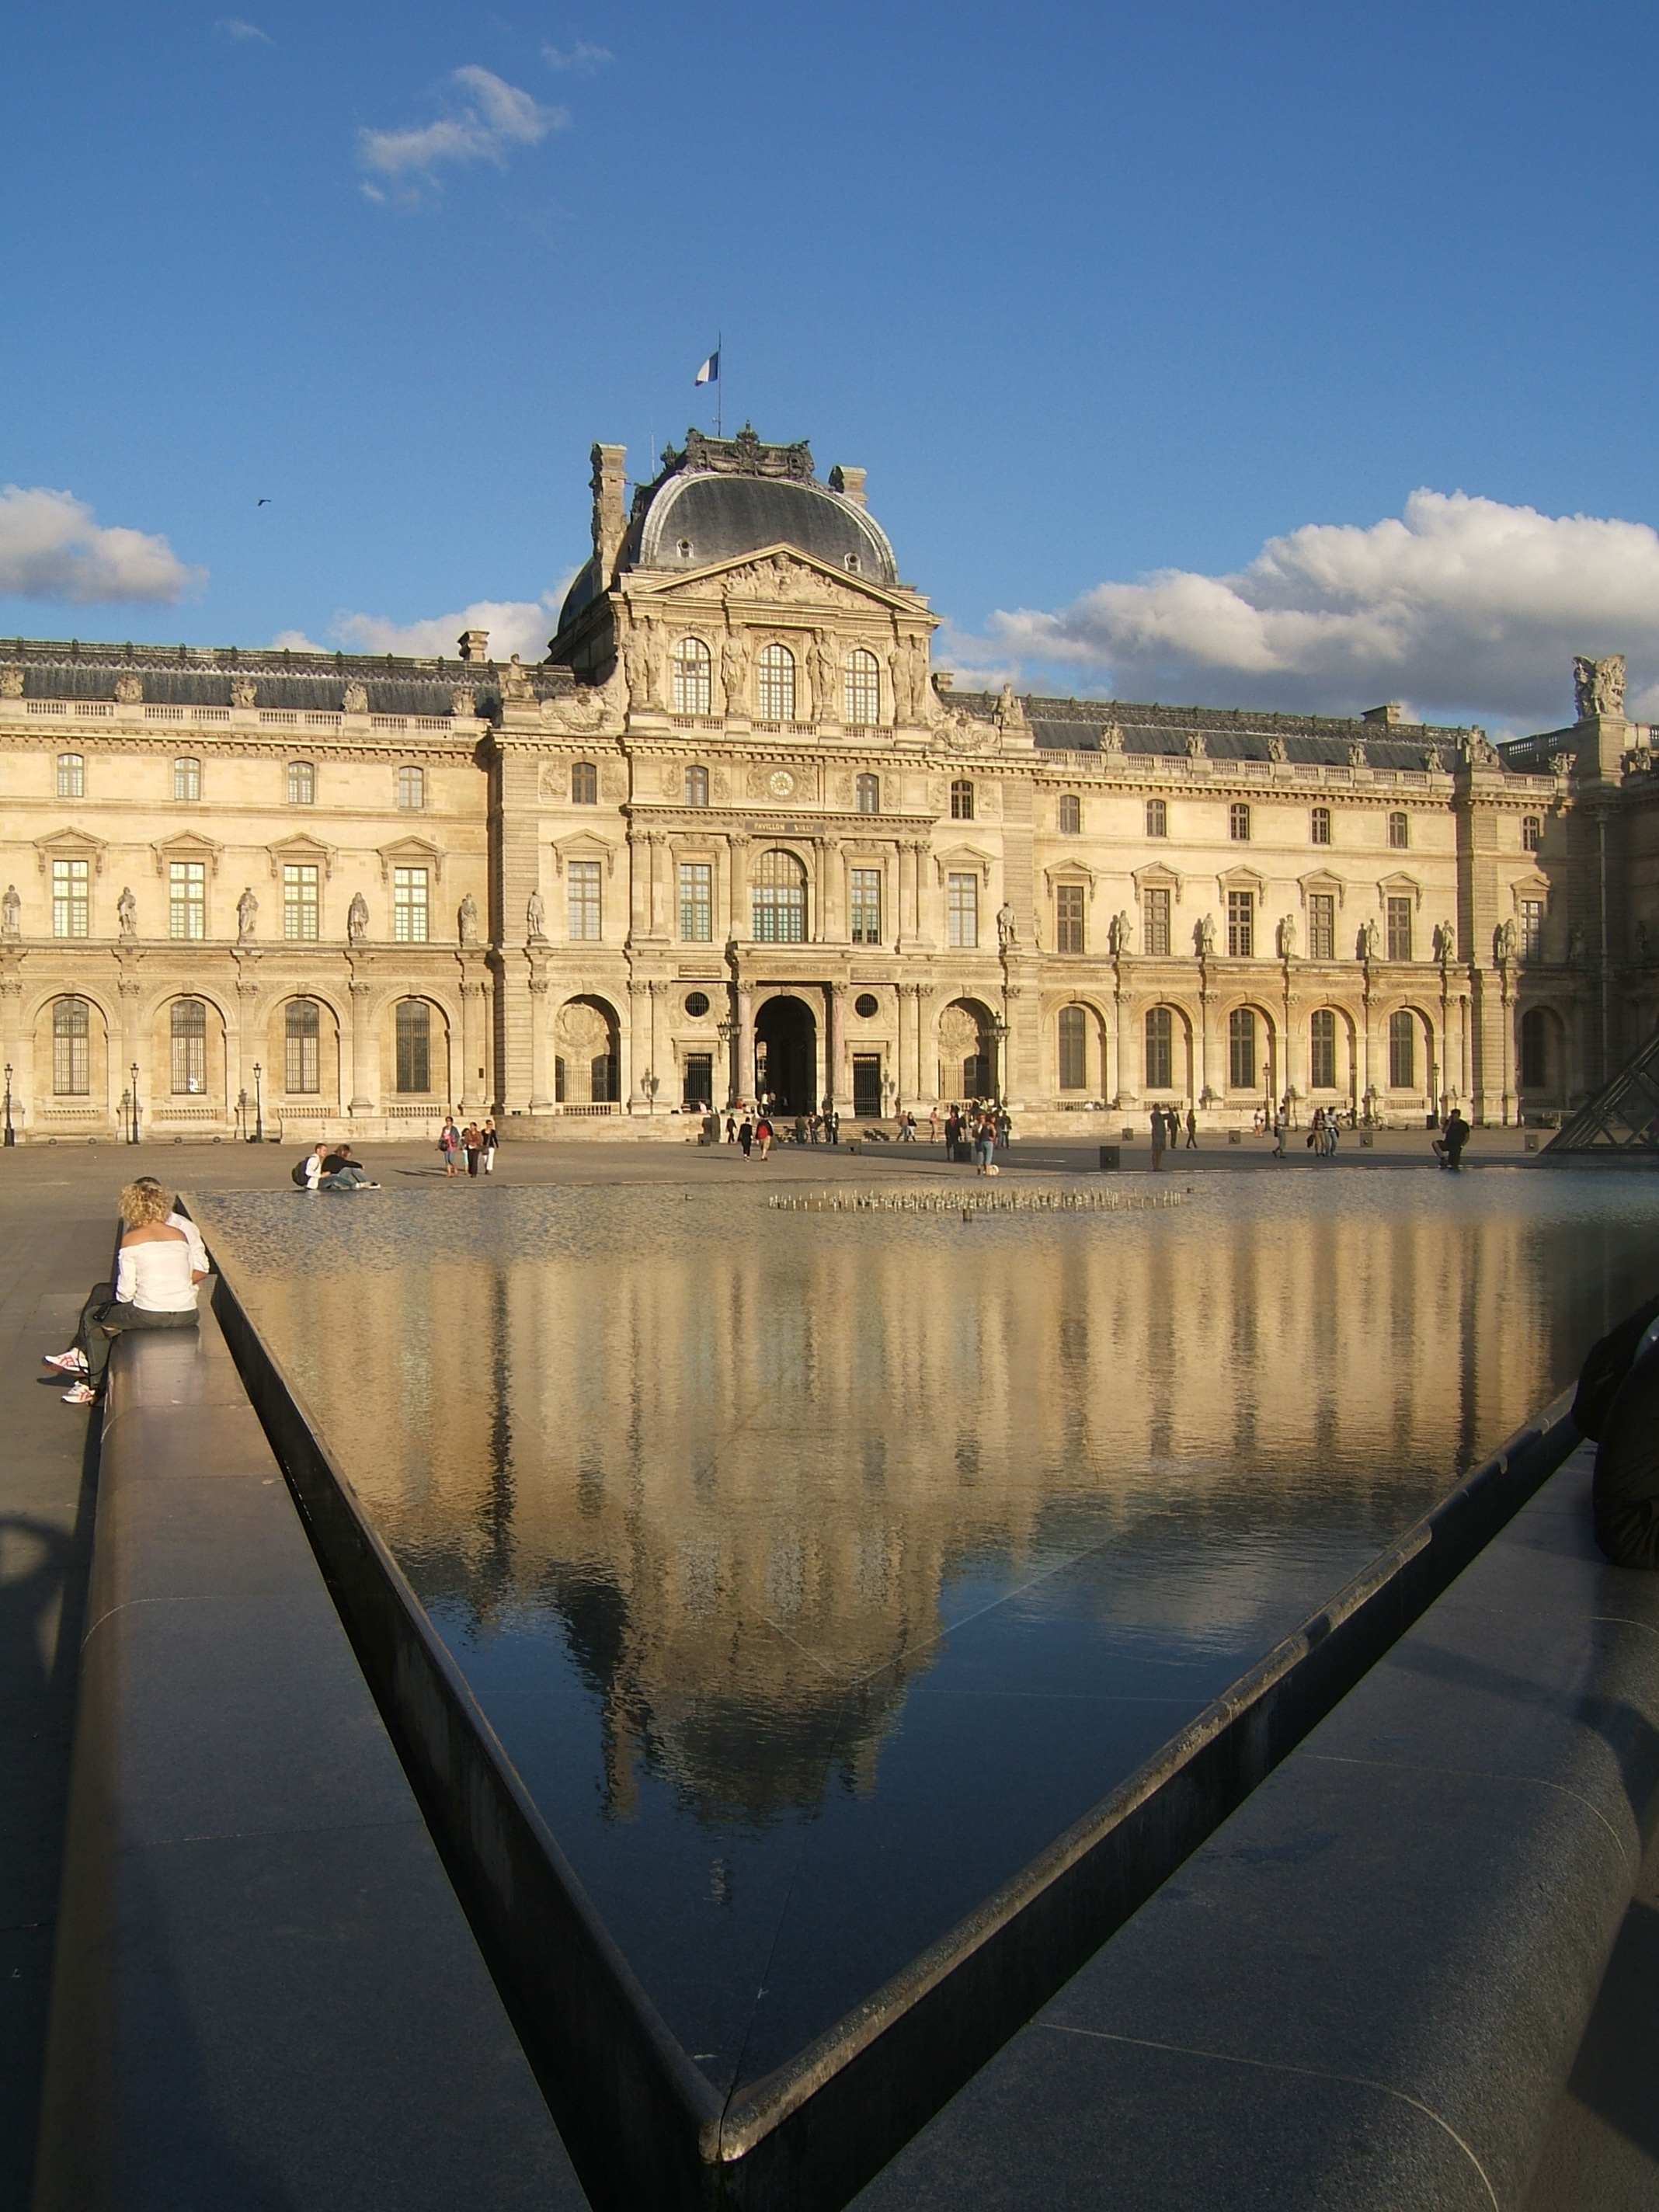
architecture, building, chateau, palace, paris, travel, france, reflection, louvre, pyramid, plaza, landmark, attraction, historic, modern, tourist attraction, ancient rome, reflecting pool, ancient history